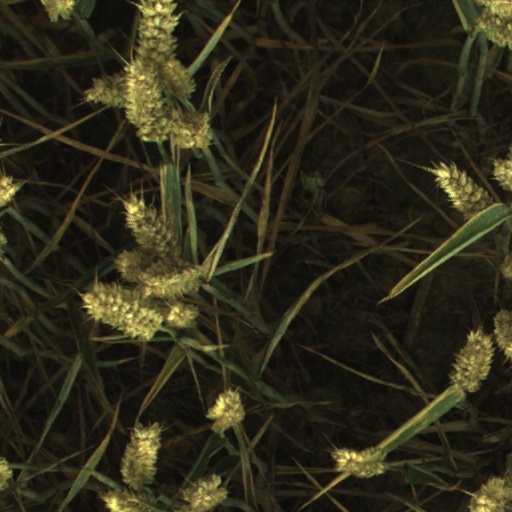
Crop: wheat